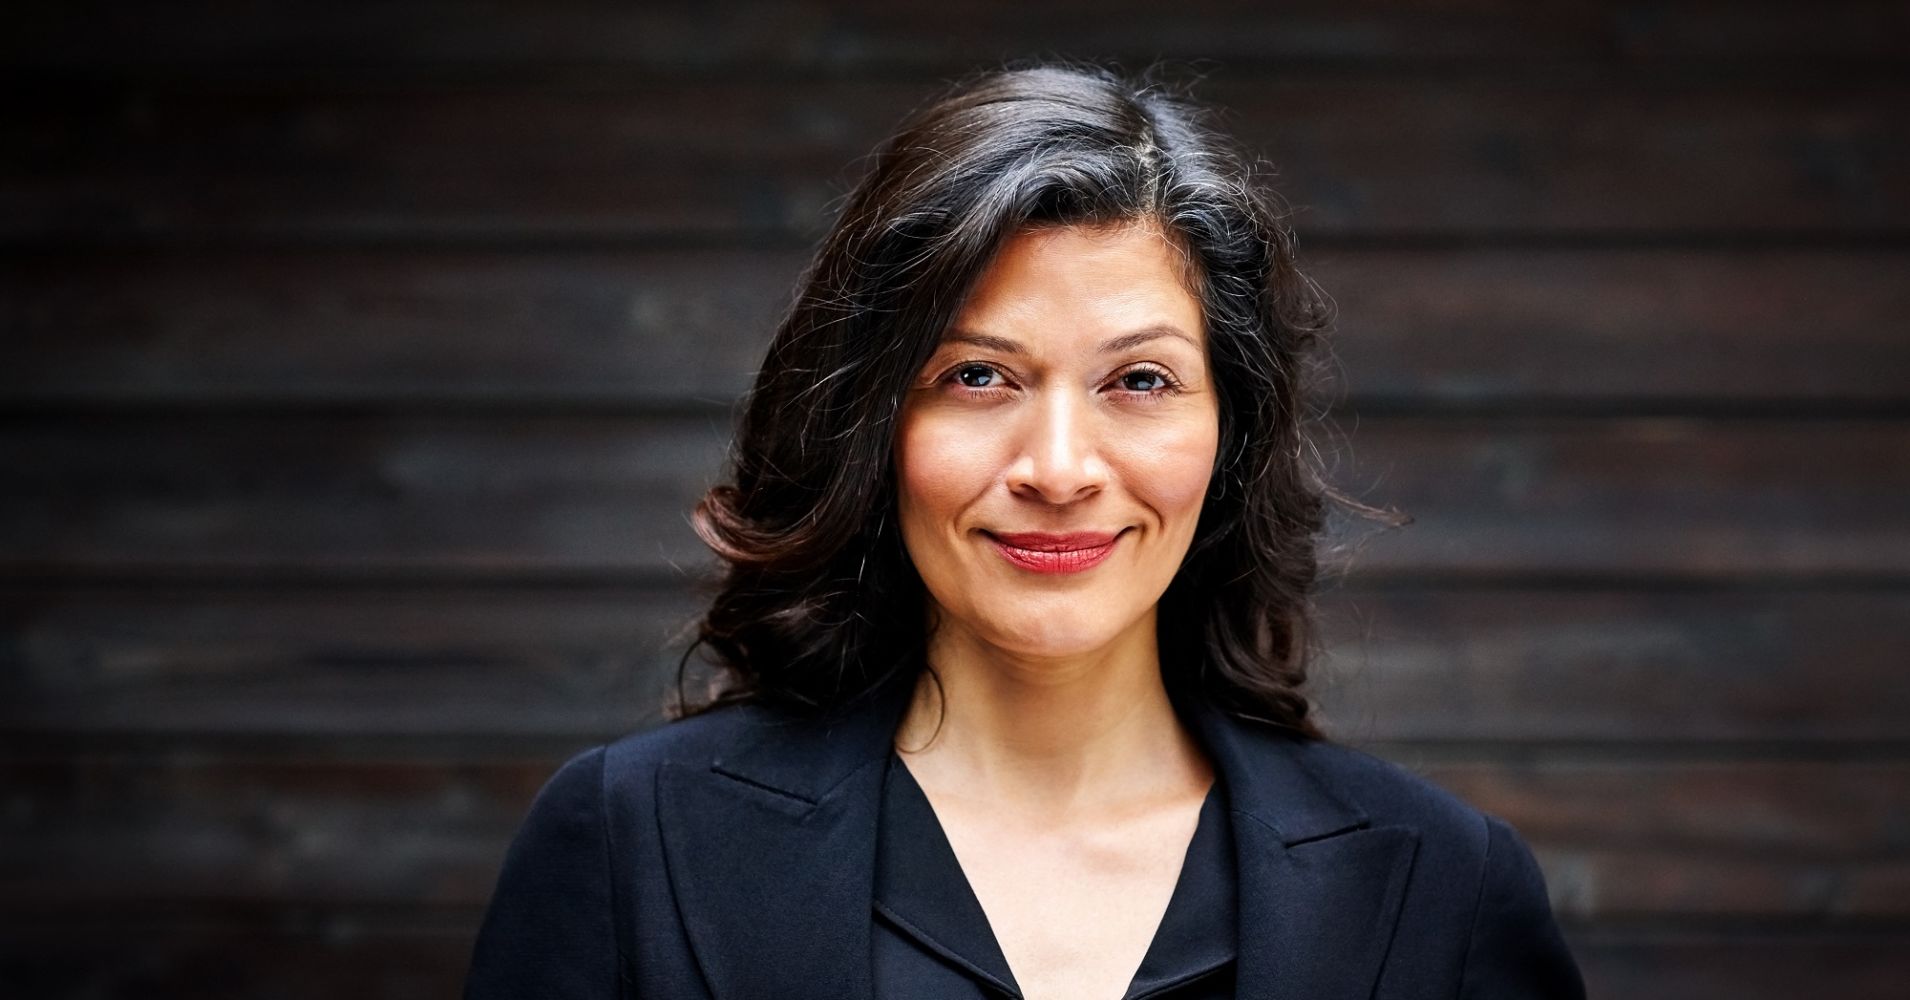
Gender: women